Washington County, Virginia

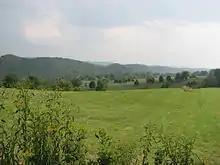
Farmland in Washington County near Friendship and Wideners Valley

Washington County is politically conservative, voting for the Republican nominee in every presidential election since 1968.